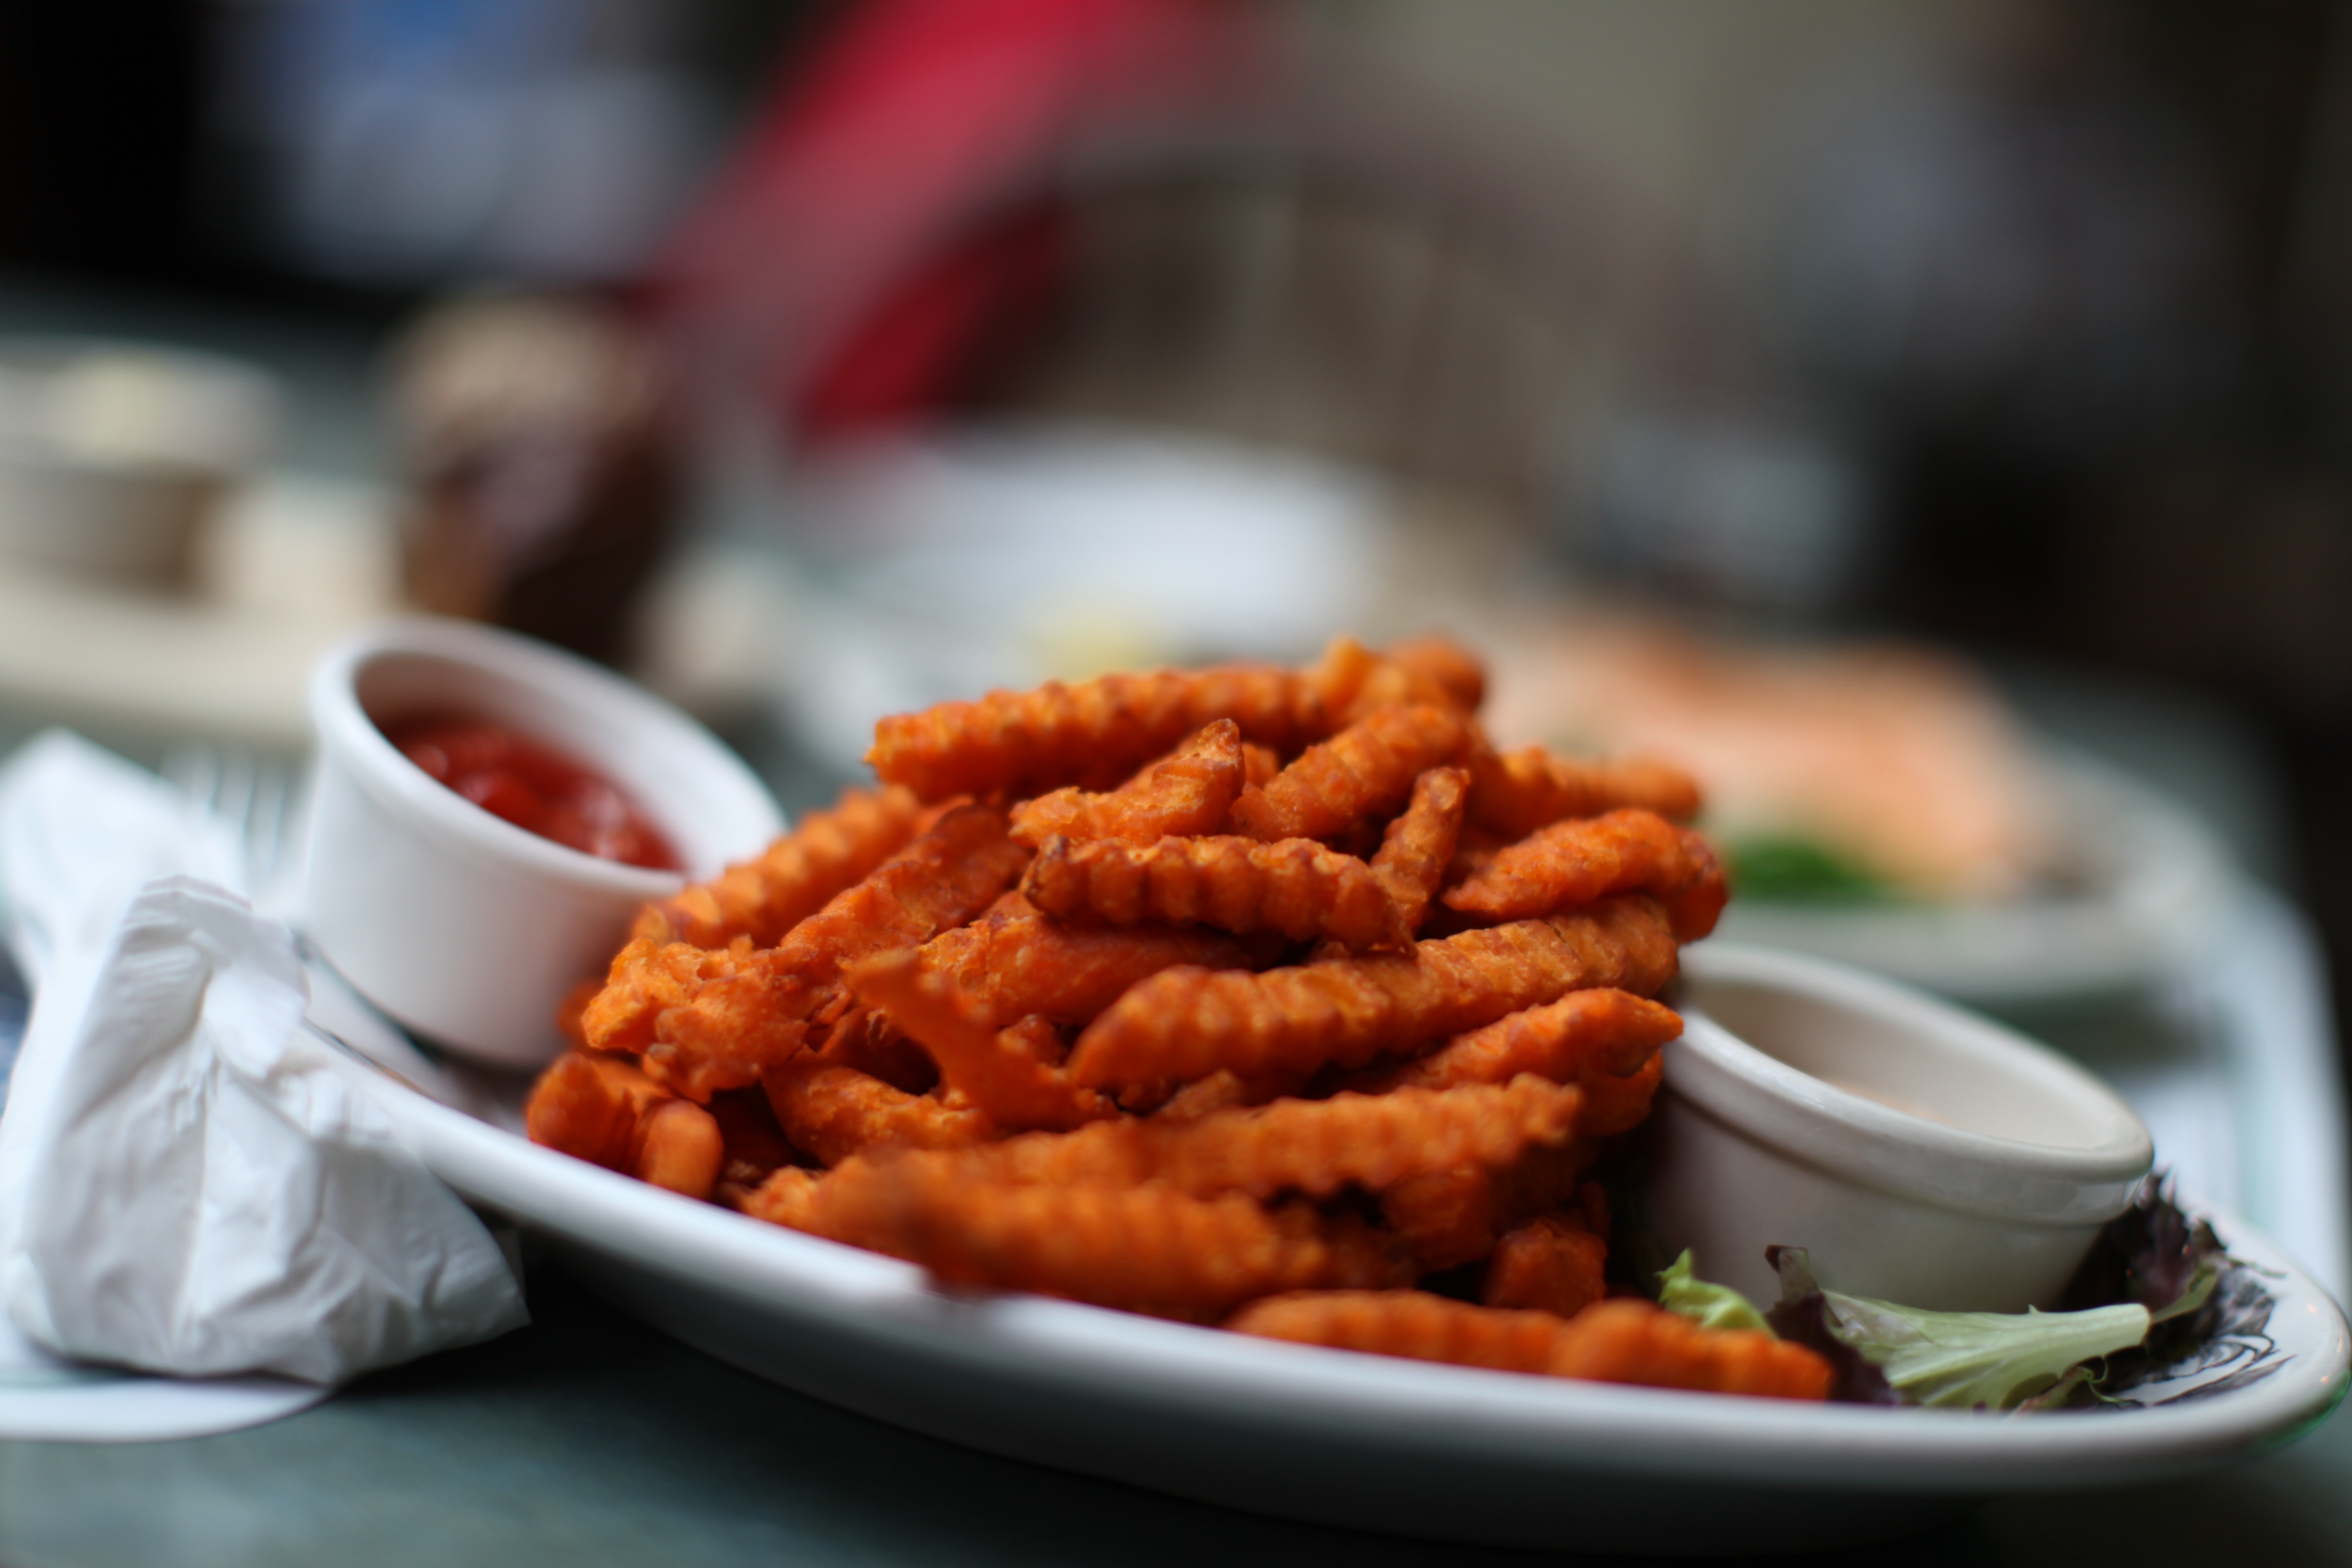
dish, food, cuisine, ingredient, fried food, produce, junk food, appetizer, meat, chicken feet, comfort food, Fried clams, fast food, snack